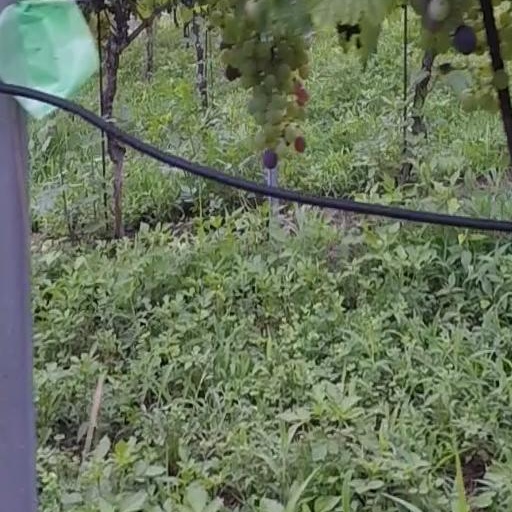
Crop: grape